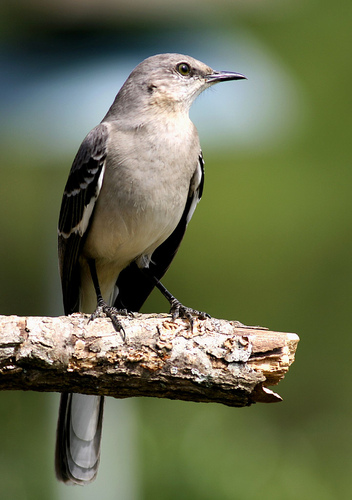
this bird's body is white and the wings are black with white wingbars the underside of the retrices are white.
a black and white bird with a white belly and black feetthe bird is grey with a long tail feather and pointed beak with black feathers and white wingbars.
the bird has a long black bill that is curved and a white breast and belly.
the bird has a pearly tan belly, breast and abdomen, with black wings and a small, thin beak.
this bird is white with brown
this particular bird has a white belly and breasts and black secondariesthe white belly on this bird contrasts well with the black wingbar on its back.
this particular bird has a belly that is gray and white
this bird has wings that are black and has a white belly
Species: Mockingbird